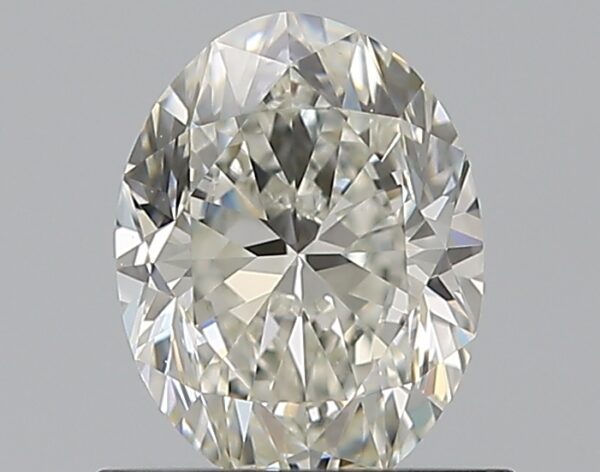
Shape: oval
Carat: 0.8
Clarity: VVS2
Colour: I
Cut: VG
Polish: EX
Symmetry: VG
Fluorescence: F
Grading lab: GIA
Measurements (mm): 6.85 x 5.15 x 3.36